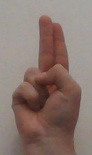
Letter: taa